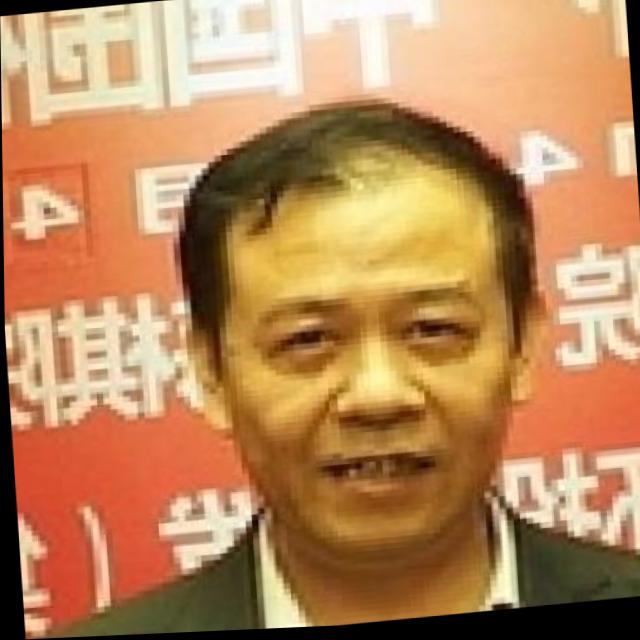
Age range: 45-64